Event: Nepal Earthquake
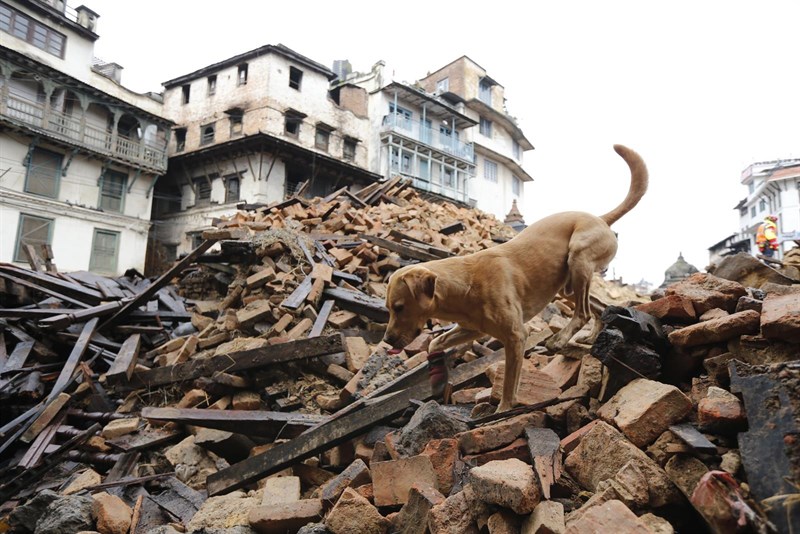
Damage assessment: damage